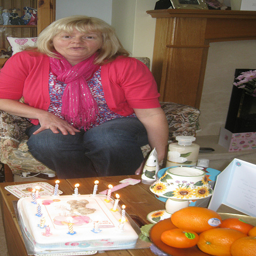
A woman sitting on a chair in front of a birthday cake.
A woman sitting at a table in front of a cake with lit candles.
A blonde woman admiring a white frosted birthday cake.
A woman sits near a table with a cake and a bowl of oranges.
A woman is celebrating with cake and candles.